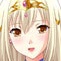
Portrait style: Anime Portrait